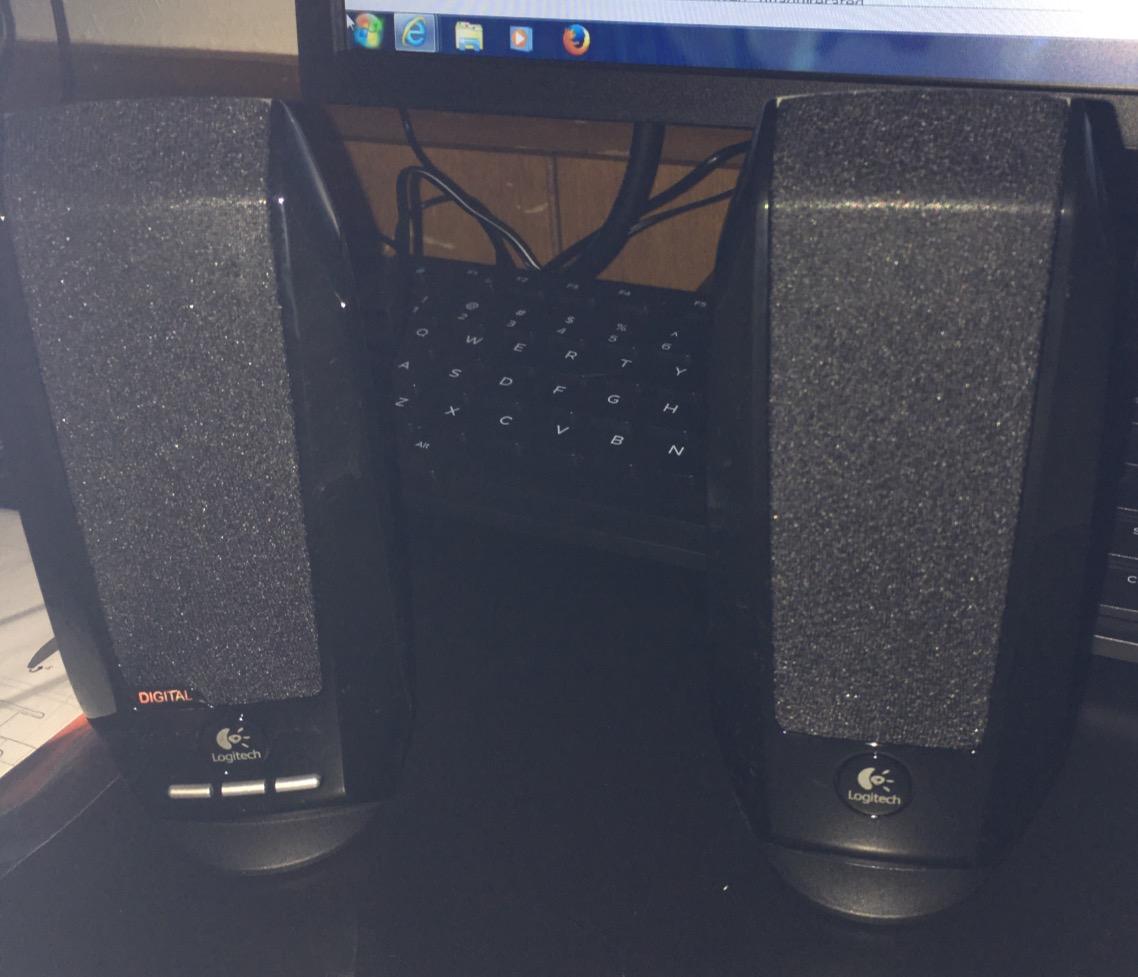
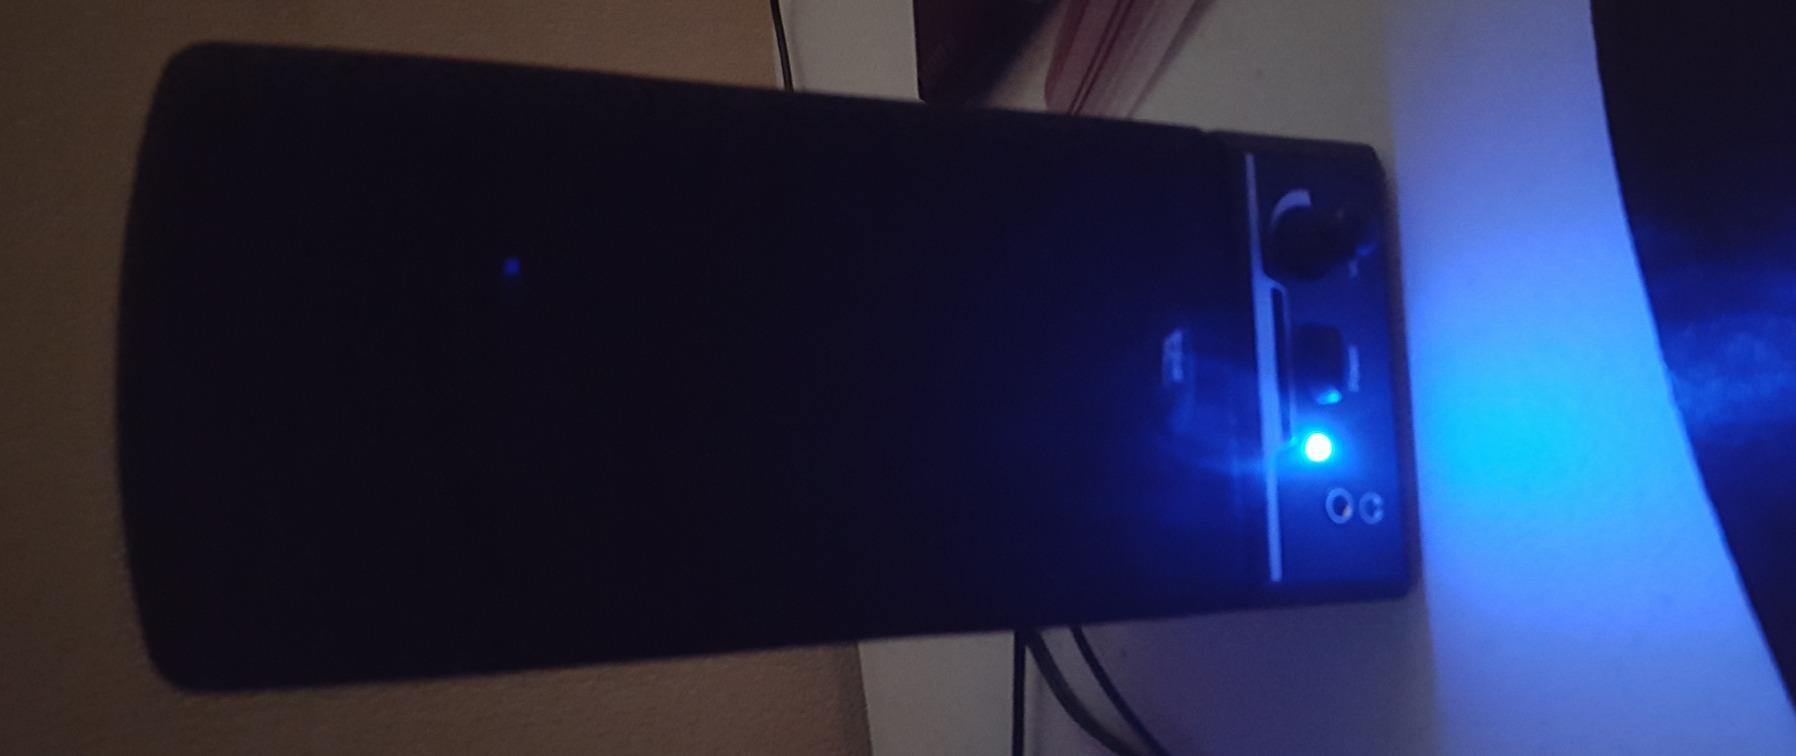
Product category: speaker
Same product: no